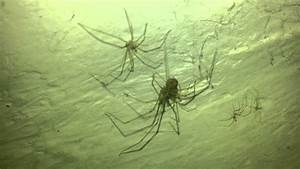
Label: ragno